Marie Litton

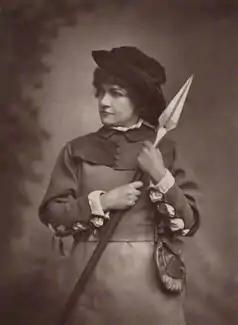
Marie Litton as Rosalind in "As You Like It", 1880

Marie Litton (7 May 1846 – 1 April 1884) was the stage name of Mary Jessie Lowe, an English actress and theatre manager. After beginning a stage career in 1868, Litton became an actor-manager in 1871, producing plays for four years at the Court Theatre, including several by W. S. Gilbert. She also appeared in, and sometimes managed, other West End theatres. In the late 1870s, Litton managed the theatre at the Royal Aquarium, where she had some of her biggest acting successes, including as Lady Teazle in "The School for Scandal" (1877), Lydia Languish in "The Rivals" (1878), Miss Hardcastle in "She Stoops to Conquer" and Rosalind in "As You Like It" (both in 1879).